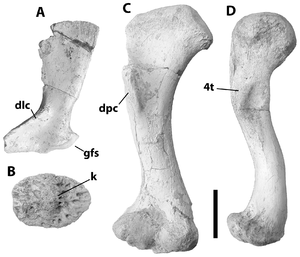
Crocodylus anthropophagus est une espèce éteinte de crocodiles du Pléistocène inférieur de la Tanzanie. Il vivait il y a environ entre 2,58 et 1,80 millions d'années et c'était un superprédateur de grande taille atteignant une longueur de 7,50 m.